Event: Nepal Earthquake
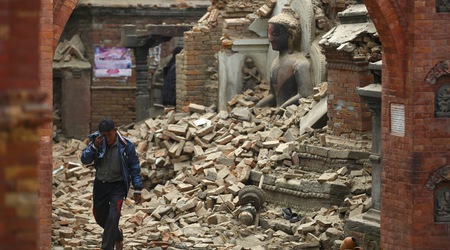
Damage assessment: damage